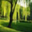
Label: willow_tree